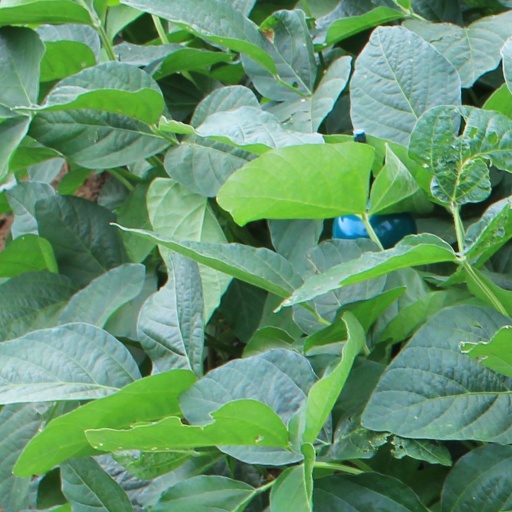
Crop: soybean